Adolphe Dupeuty

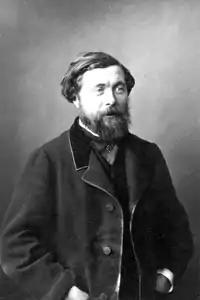

Adolphe Ferdinand Dupeuty (born in Paris, 1828 – died in L'Haÿ-les-Roses 13 March 1884) was a French journalist and playwright, the son of Charles Dupeuty.